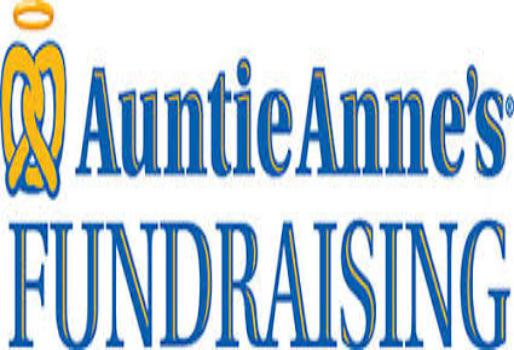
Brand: Auntie Anne's-2
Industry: Food